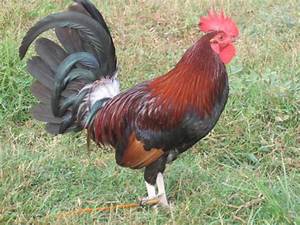
Label: gallina